Barcelona

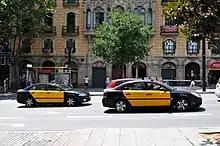
Two typical Barcelona taxis

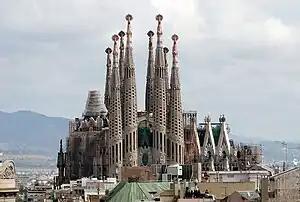
Sagrada Família church, designed by Gaudí

Barcelona has a long sporting tradition and hosted the highly successful 1992 Summer Olympics as well as several matches during the 1982 FIFA World Cup (at the two stadiums). It has hosted about 30 sports events of international significance. FC Barcelona is a sports club best known worldwide for its football team, one of the largest and the wealthiest in the world. It has 74 national trophies (while finishing 46 times as runners-up) and 17 continental prizes (with being runners-up 11 times), including five UEFA Champions League trophies out of eight finals and three FIFA Club World Cup wins out of four finals. The club won six trophies in a calendar year in 2009, becoming one of only 2 male football teams in the world to win the coveted sextuple, apart from FC Bayern Munich in 2020. FC Barcelona also has professional teams in other sports like FC Barcelona Regal (basketball), FC Barcelona Handbol (handball), FC Barcelona Hoquei (roller hockey), FC Barcelona Ice Hockey (ice hockey), FC Barcelona Futsal (futsal) and FC Barcelona Rugby (rugby union), all at one point winners of the highest national or European competitions. The club's museum is the second most visited in Catalonia. The matches against cross-town rivals RCD Espanyol are of particular interest, but there are other Barcelonan football clubs in lower categories, like CE Europa and UE Sant Andreu. FC Barcelona's basketball team has a noted rivalry in the Liga ACB with nearby Joventut Badalona.